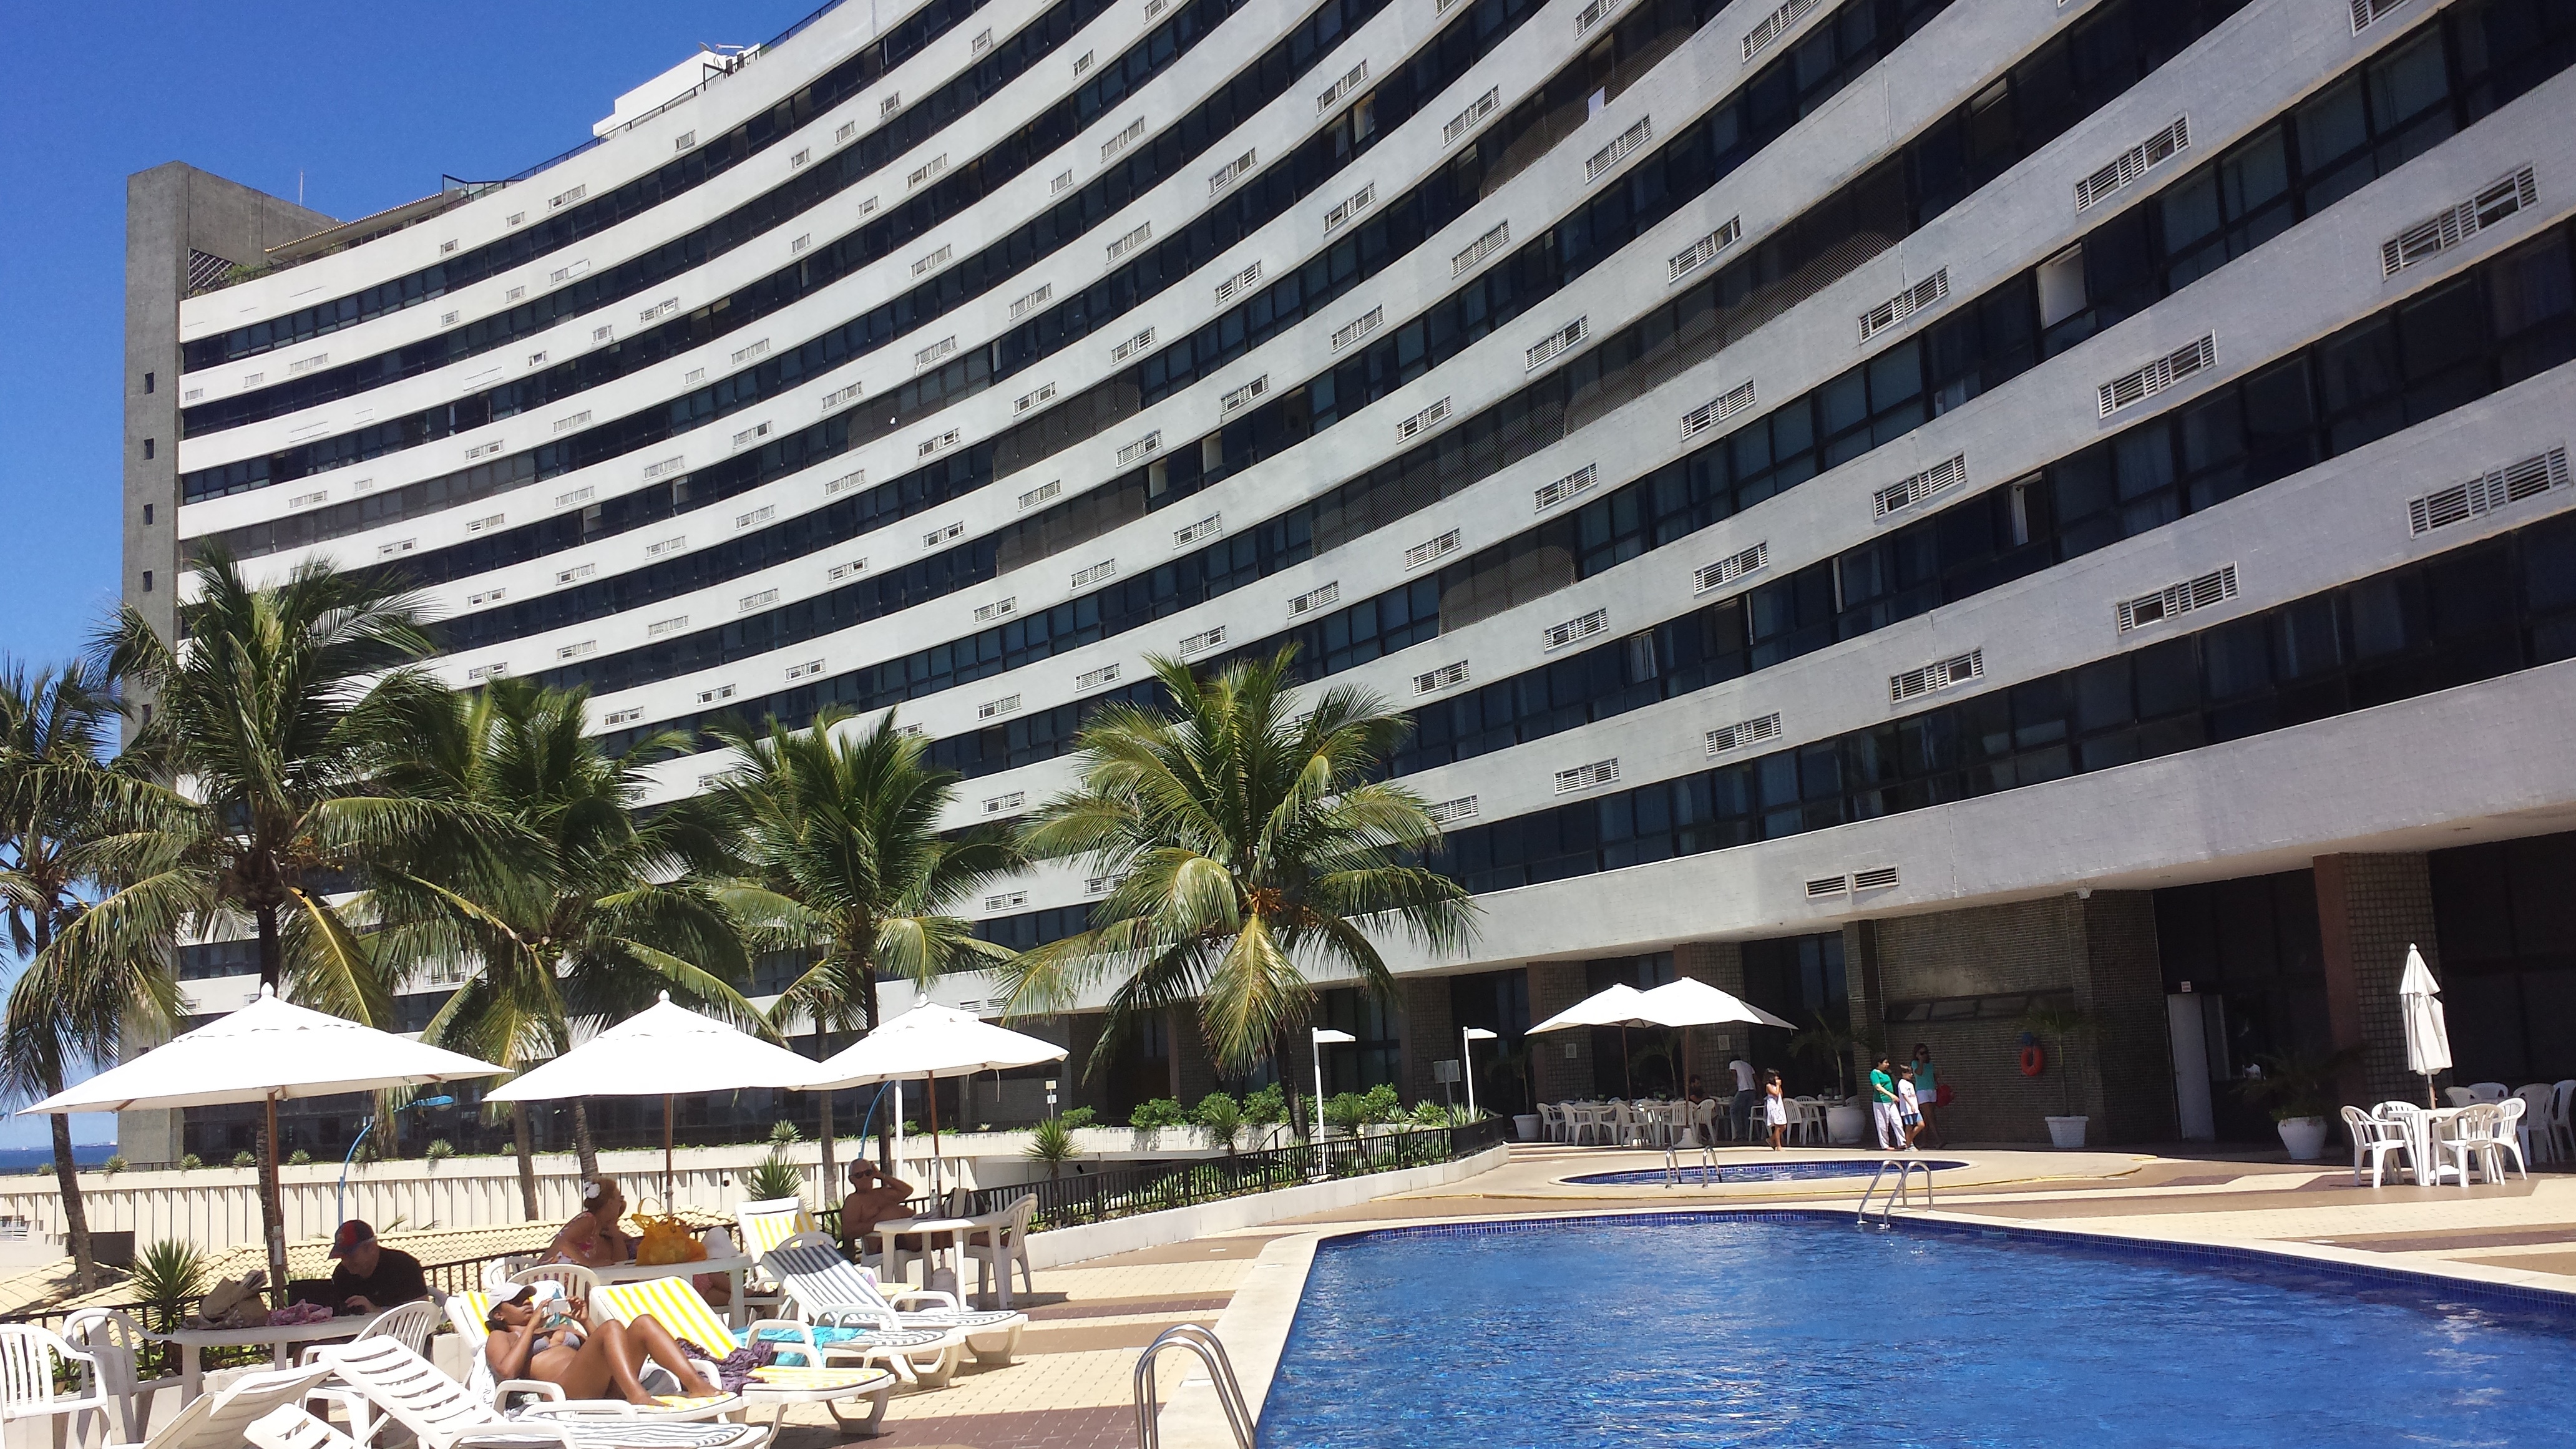
beach, pool, swimming pool, plaza, property, marina, hotel, resort, holidays, condominium, ondina